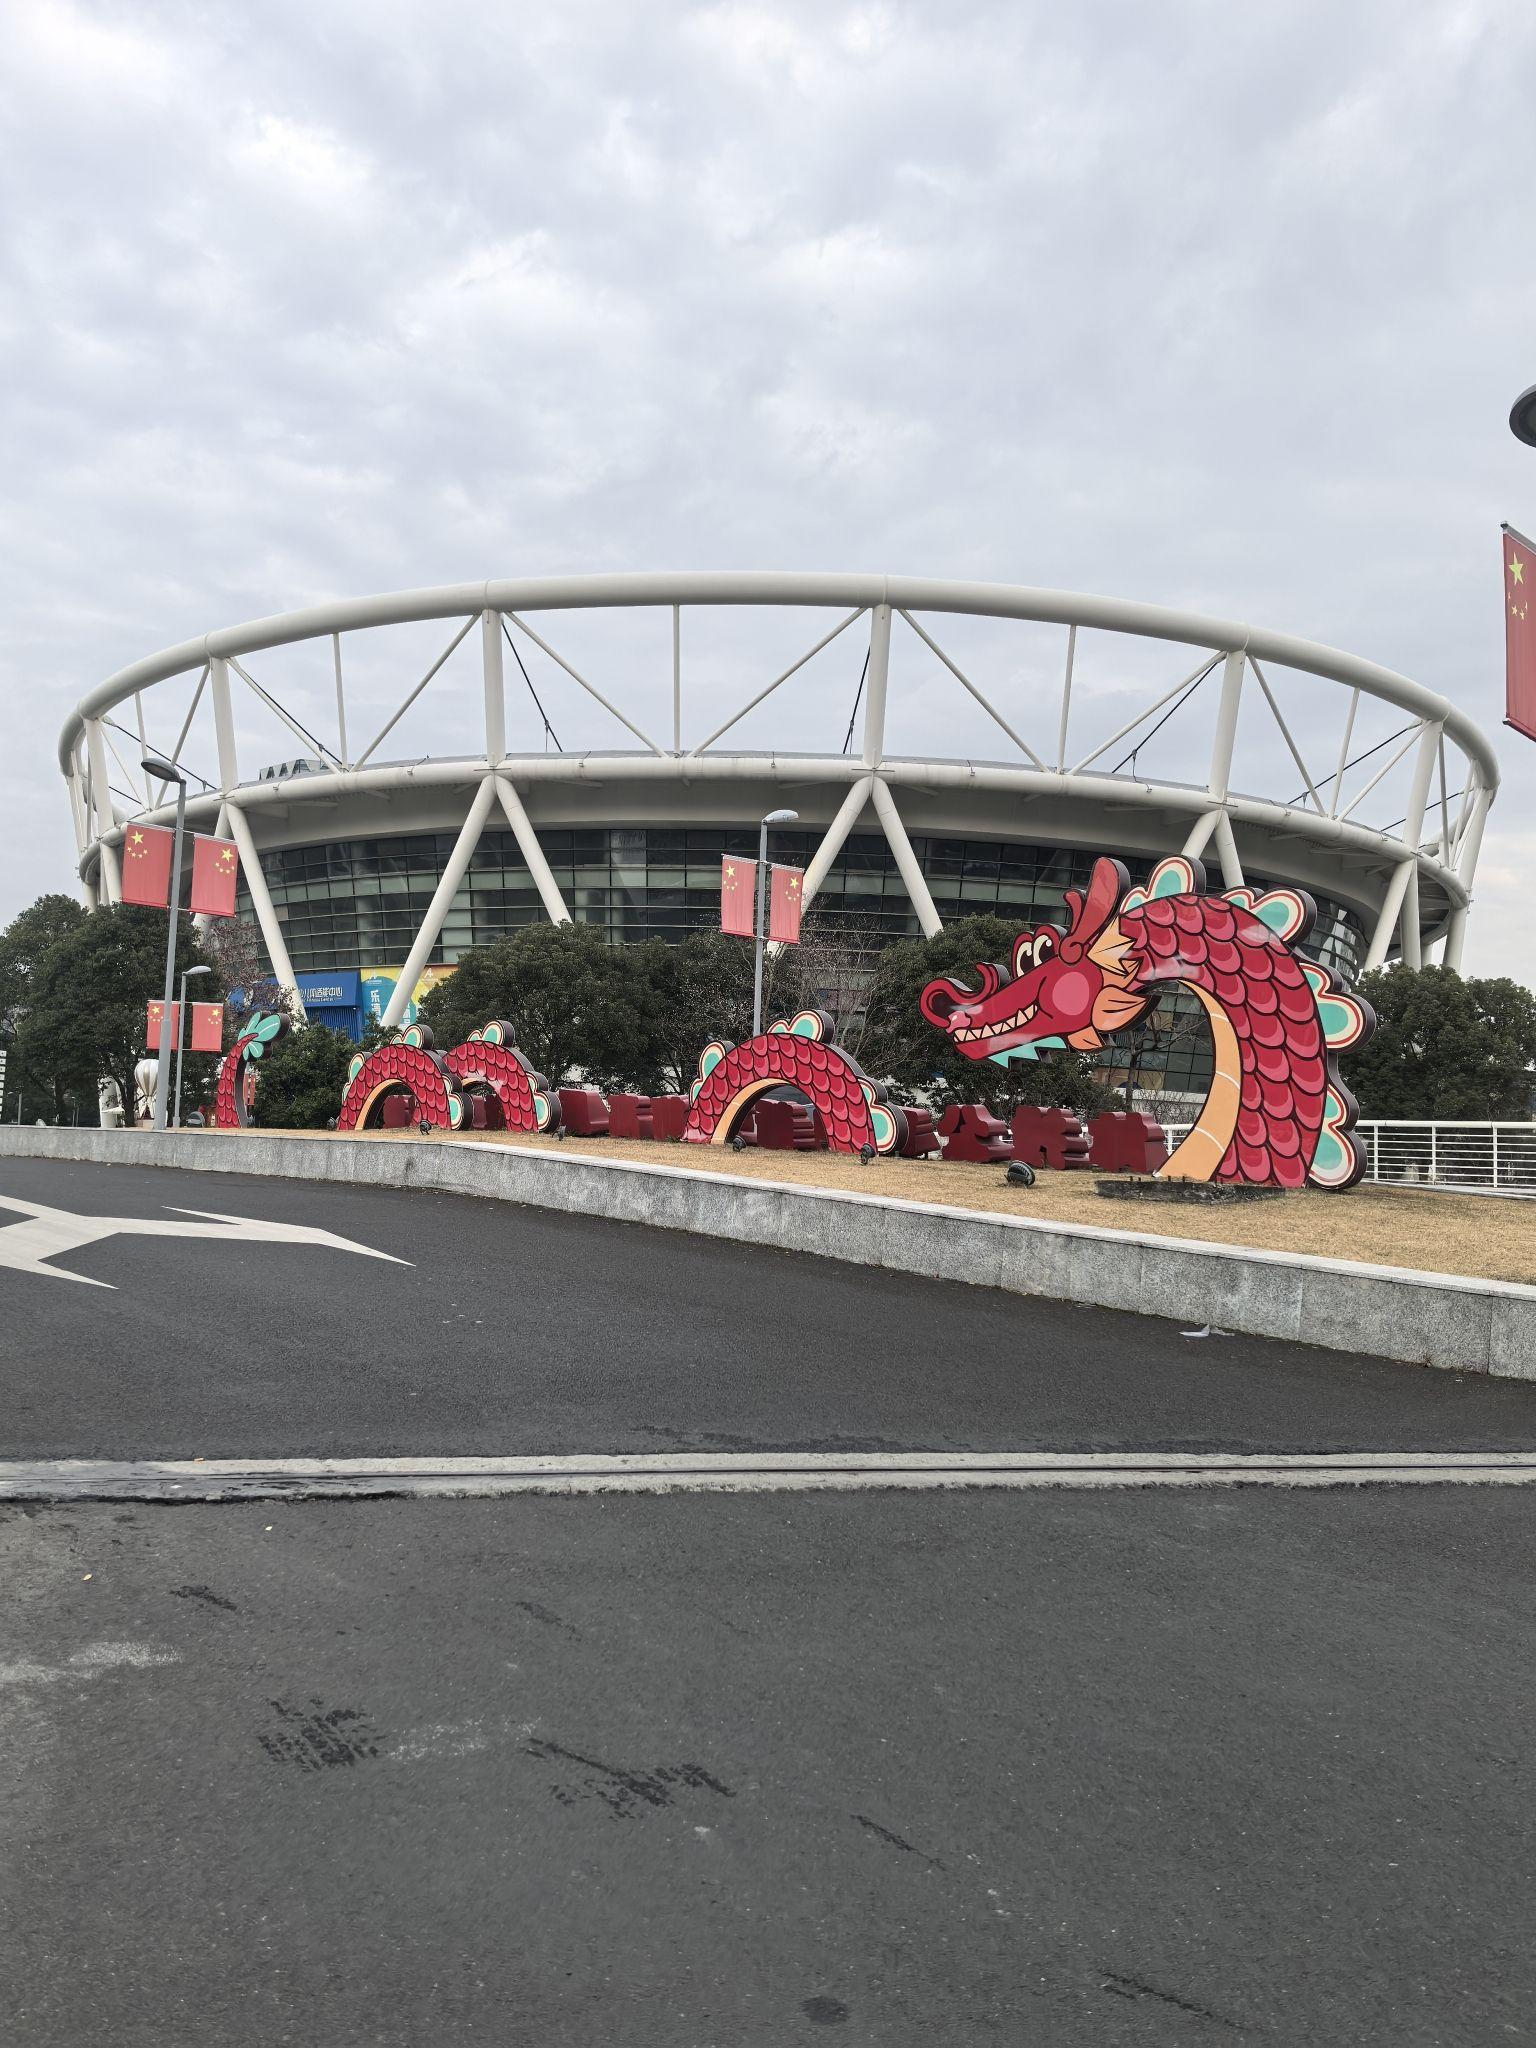
地标名称：乐清市体育中心
所在城市：温州市·乐清市